California bungalow

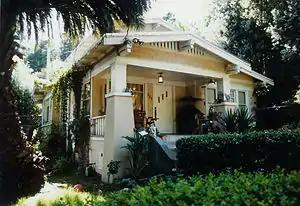
A typical California bungalow, in Berkeley, California

California bungalow is an alternative name for the American Craftsman style of residential architecture, when it was applied to small-to-medium-sized homes rather than the large "ultimate bungalow" houses of designers like Greene and Greene. California bungalows became popular in suburban neighborhoods across the United States, and to varying extents elsewhere, from around 1910 to 1939.